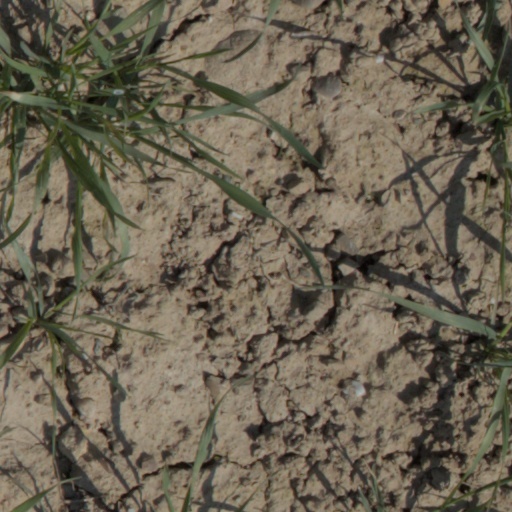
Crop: wheat